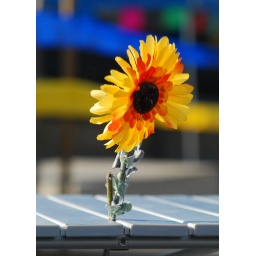
While wandering the streets of Madrid, Spain, came across this flower in a table - odd really.